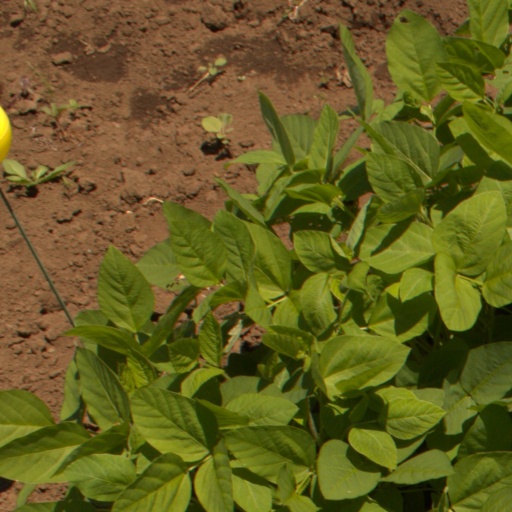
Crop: soybean